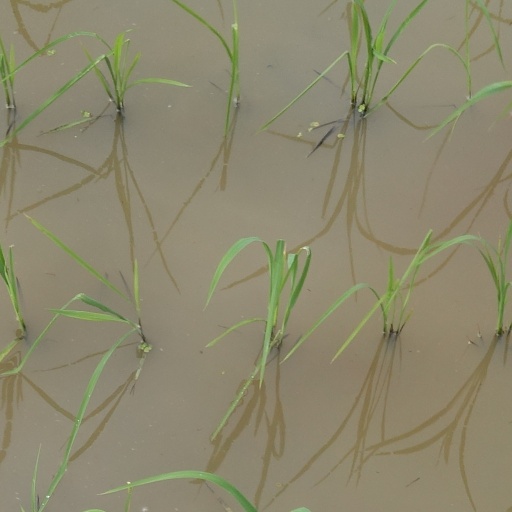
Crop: rice